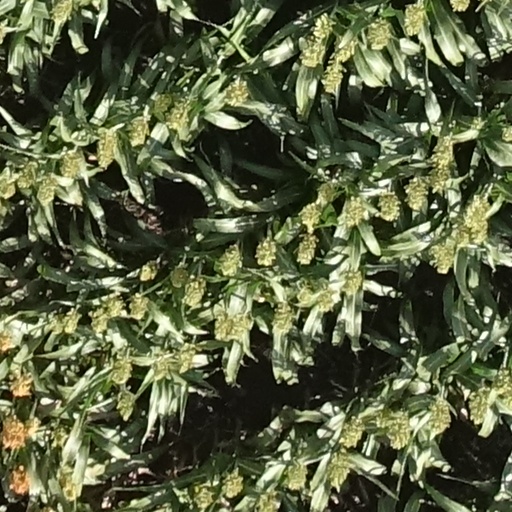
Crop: sorghum